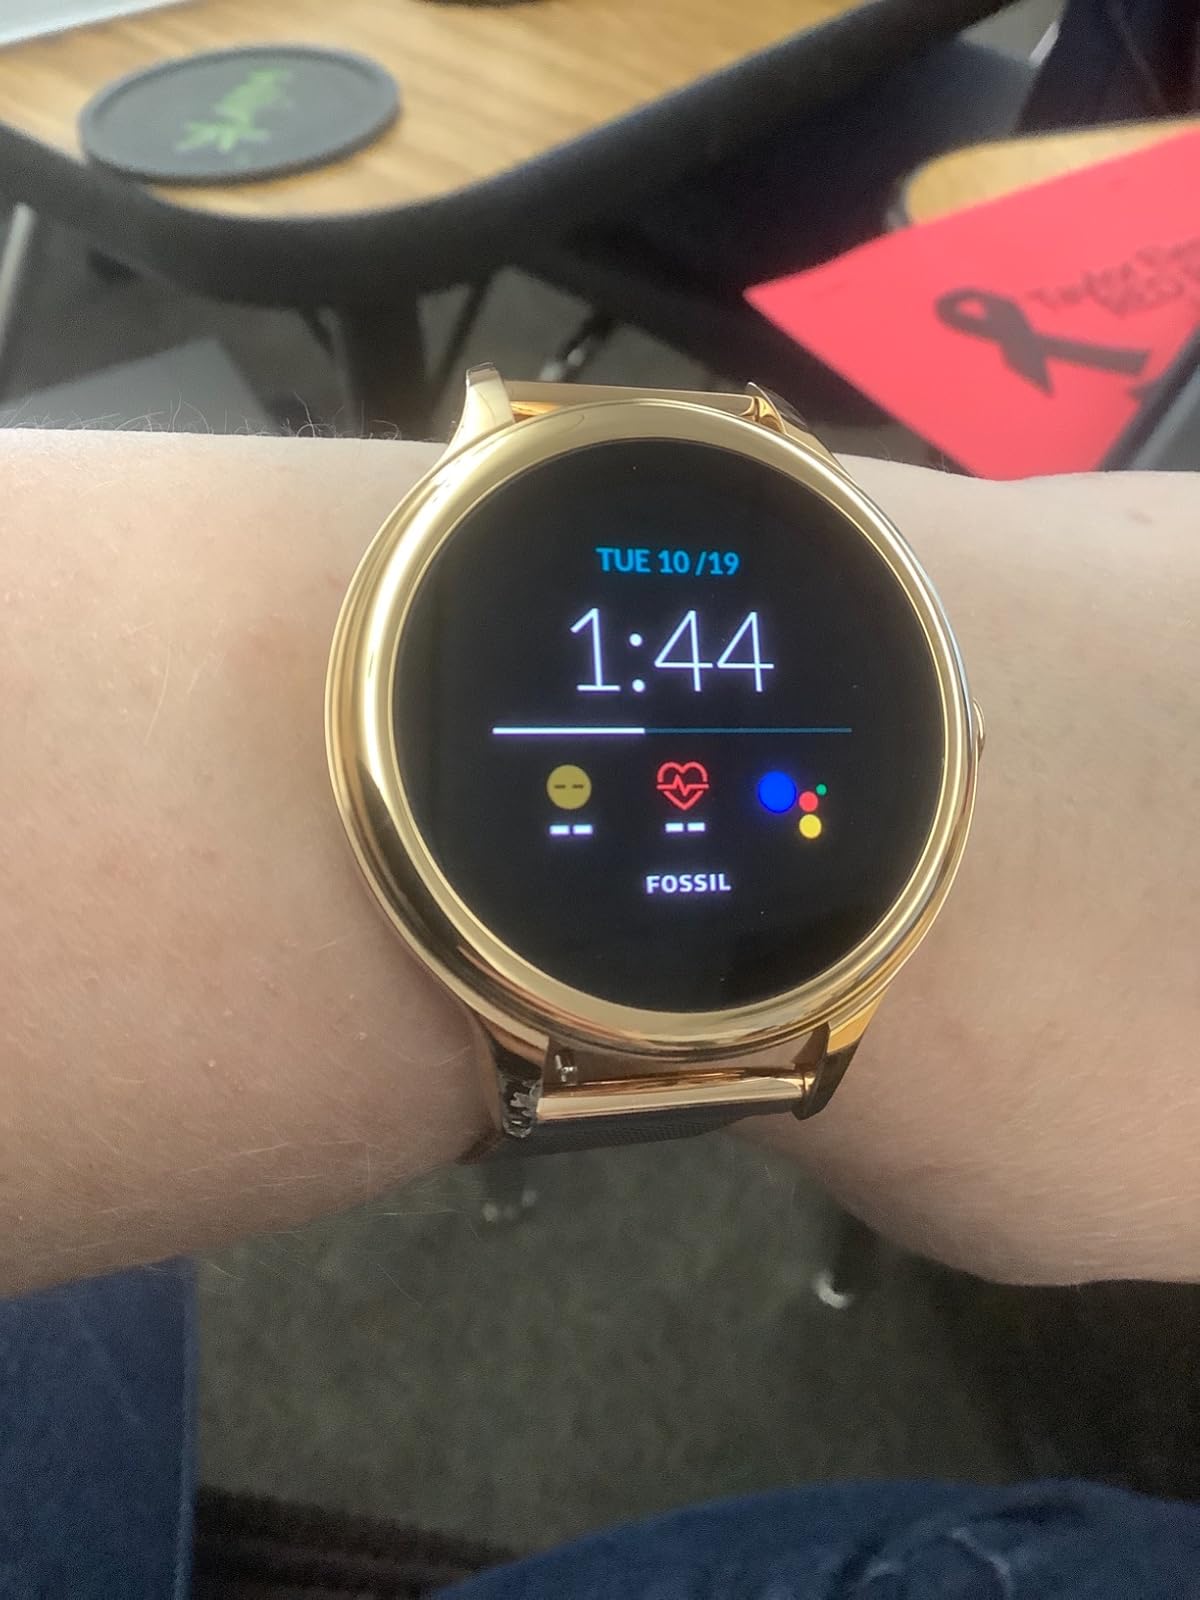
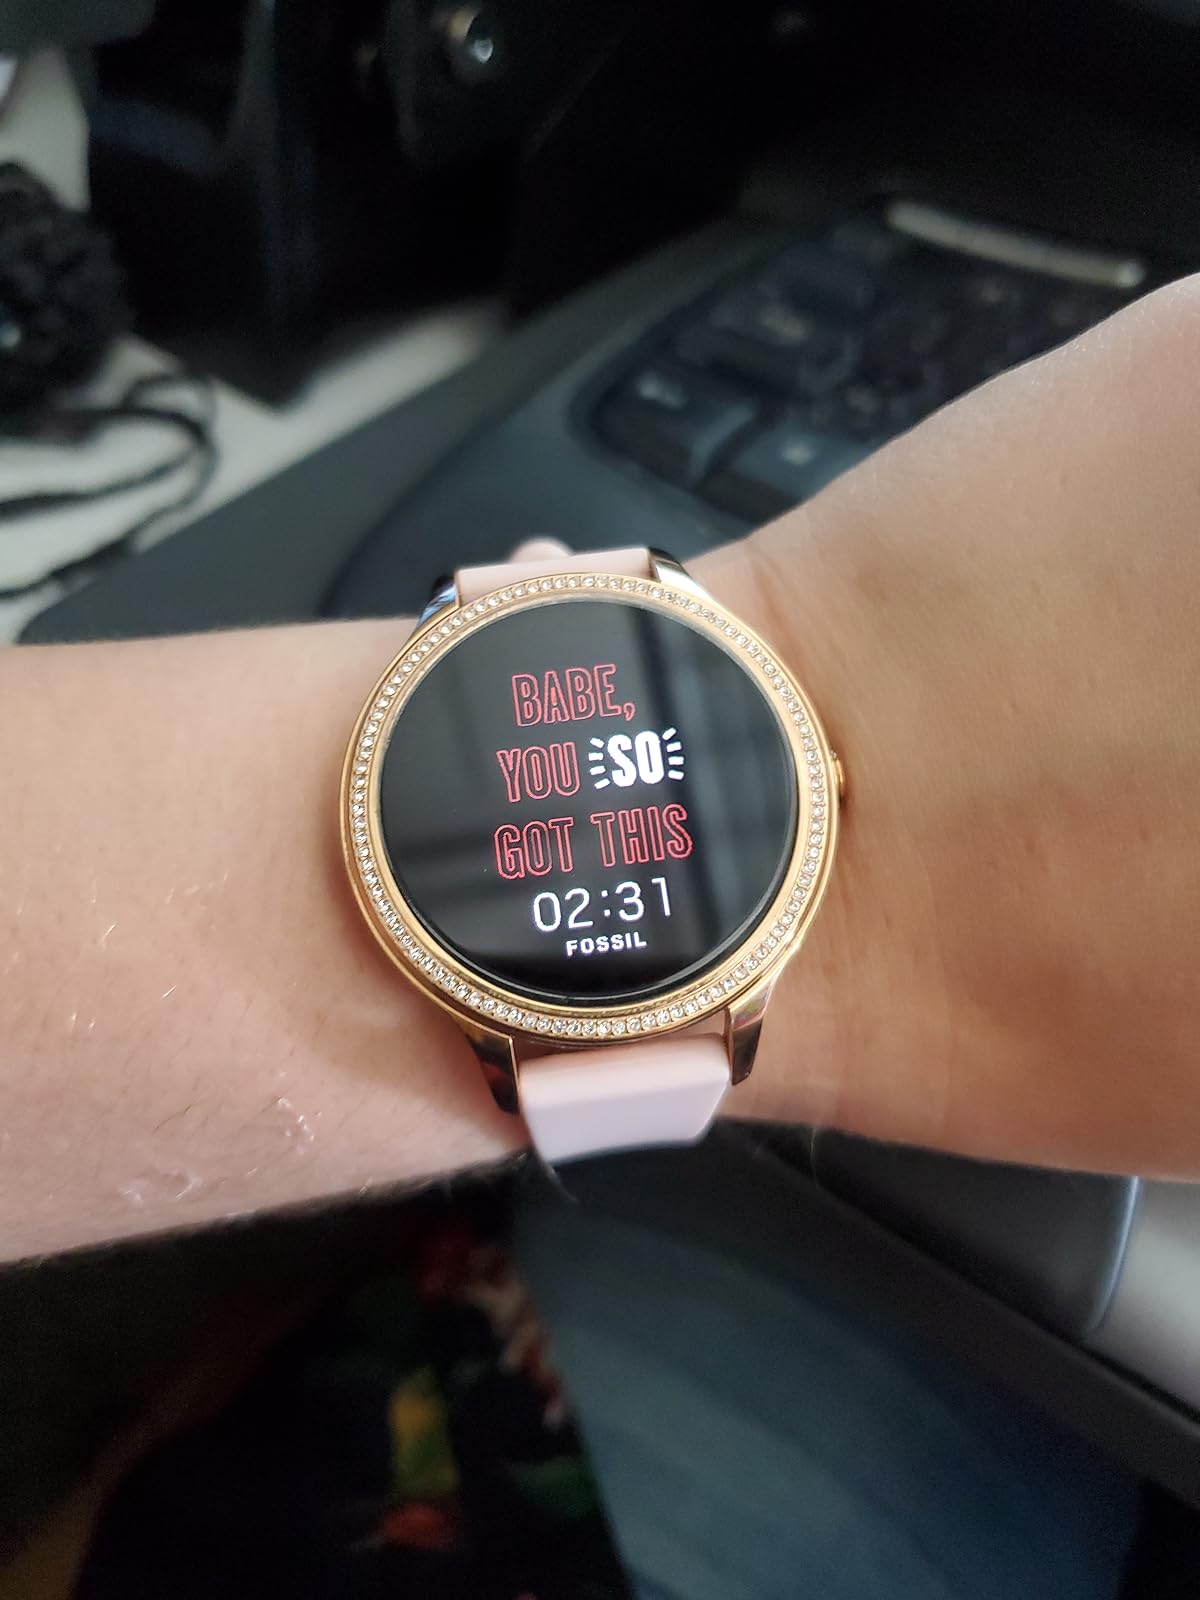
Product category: smartwatch
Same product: no